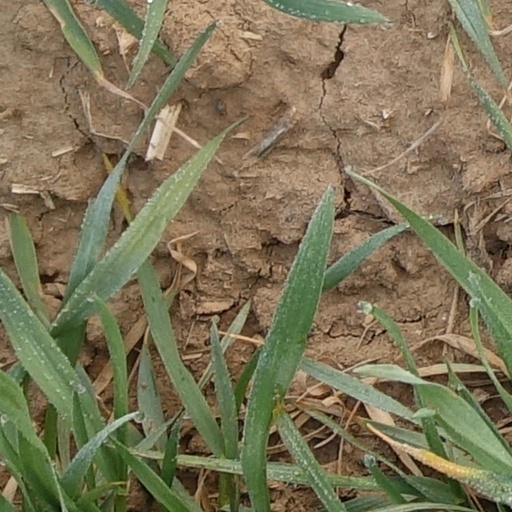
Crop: wheat